Boletus edulis

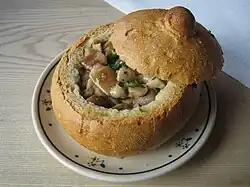
A porcini mushroom and noodle soup served in a bread bowl at a Polish restaurant

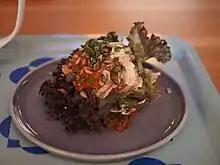
A porcini mushroom sandwich in Stockholm, Sweden

"Boletus edulis", as the species epithet "edulis" indicates, is an edible mushroom. Italian chef and restaurateur Antonio Carluccio has described it as representing "the wild mushroom "par excellence"", and hails it as the most rewarding of all fungi in the kitchen for its taste and versatility. Considered a choice edible, particularly in France, Germany, Poland and Italy, it was widely written about by the Roman writers Pliny the Elder and Martial, although ranked below the esteemed "Amanita caesarea". When he was served "suilli" instead of "boleti", the disgruntled Martial wrote: